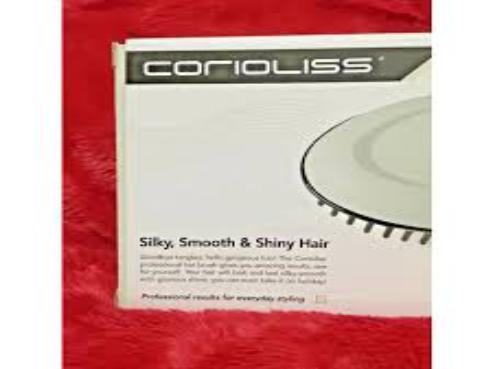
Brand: corioliss
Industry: Necessities